Boldmen CR4

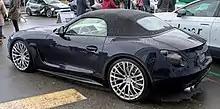
Rear view of the CR4

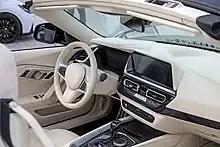
Interior

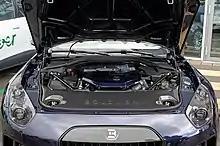
Engine compartment

In July 2021, Boldmen, which was founded a year earlier by Harald Käs, Michael Käs, and Friedhelm Wiesmann, presented its first car in the form of the 2-door, 2-seat CR4 roadster. The third generation of the BMW Z4 was used as the basis for the development of the vehicle, visually significantly modifying it, also implementing proprietary technical changes.